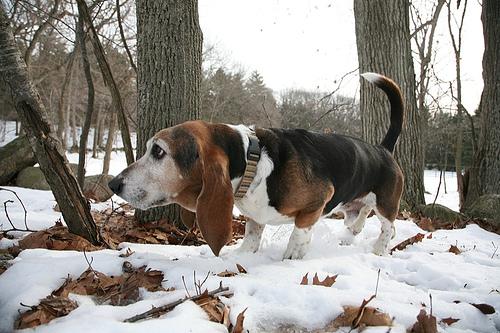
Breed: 241-n000100-basset